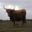
Label: cattle